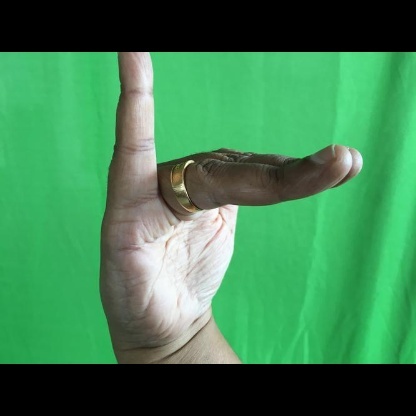
Mudra: Hamsapaksha